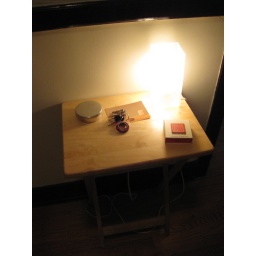
li'l side table in the hallway, with nice ikea lamp, frank lloyd wright mirror papa got me, and keys